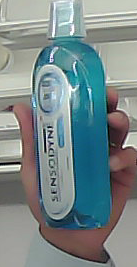
Product: sensodyne_mouthwash